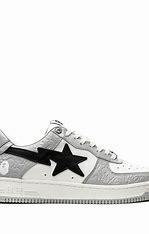
Brand: BAPE
Model: Bapesta